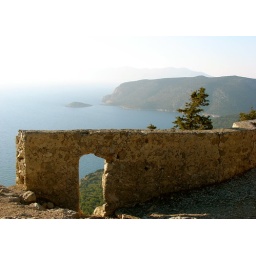
Looking through a door or window in the wall of the ruined castle of Monolithos on Rhodes.